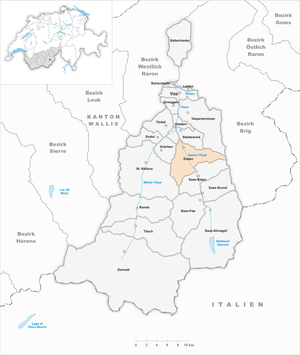
Eisten est une commune suisse du canton du Valais, située dans le district de Viège.